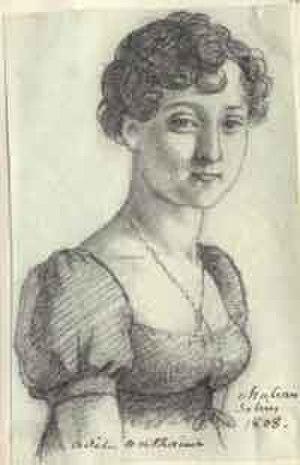
François Anthoine, baron de Saint-Joseph, né à Marseille en 1787, militaire français, décédé à Marseille le 12 mars 1866.
Charles Godefroy Redon de Belleville, né à Thouars le 2 janvier 1748 et mort au château de Bailly le 10 août 1820, est un administrateur, diplomate et homme politique français.